Marquise Walker

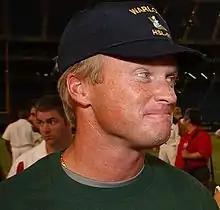
Jon Gruden made Walker his first draft pick as Buccaneer head coach.

Scouts for the professional football teams described Walker as a "Big physical receiver, who uses his size to muscle the ball away from defenders...Lacks explosive speed, but has the exceptional body control and balance." In another scouting report he was described as a "Striding-type runner who is not quick or sudden. Dominates average defensive backs but has a hard time getting separation vs. a good corner" In direct questioning during interviews, Walker confessed that he never had run a 40-yard dash and did not practice straight-line speed. Thus, there was some consensus that he did not have the speed to play wide receiver in the National Football League and that he did not work on his speed. It was also said that he "Lacks soft hands and will do a lot of double-catching and body-catching. Has a lot of drops for a featured No. 1 receiver."